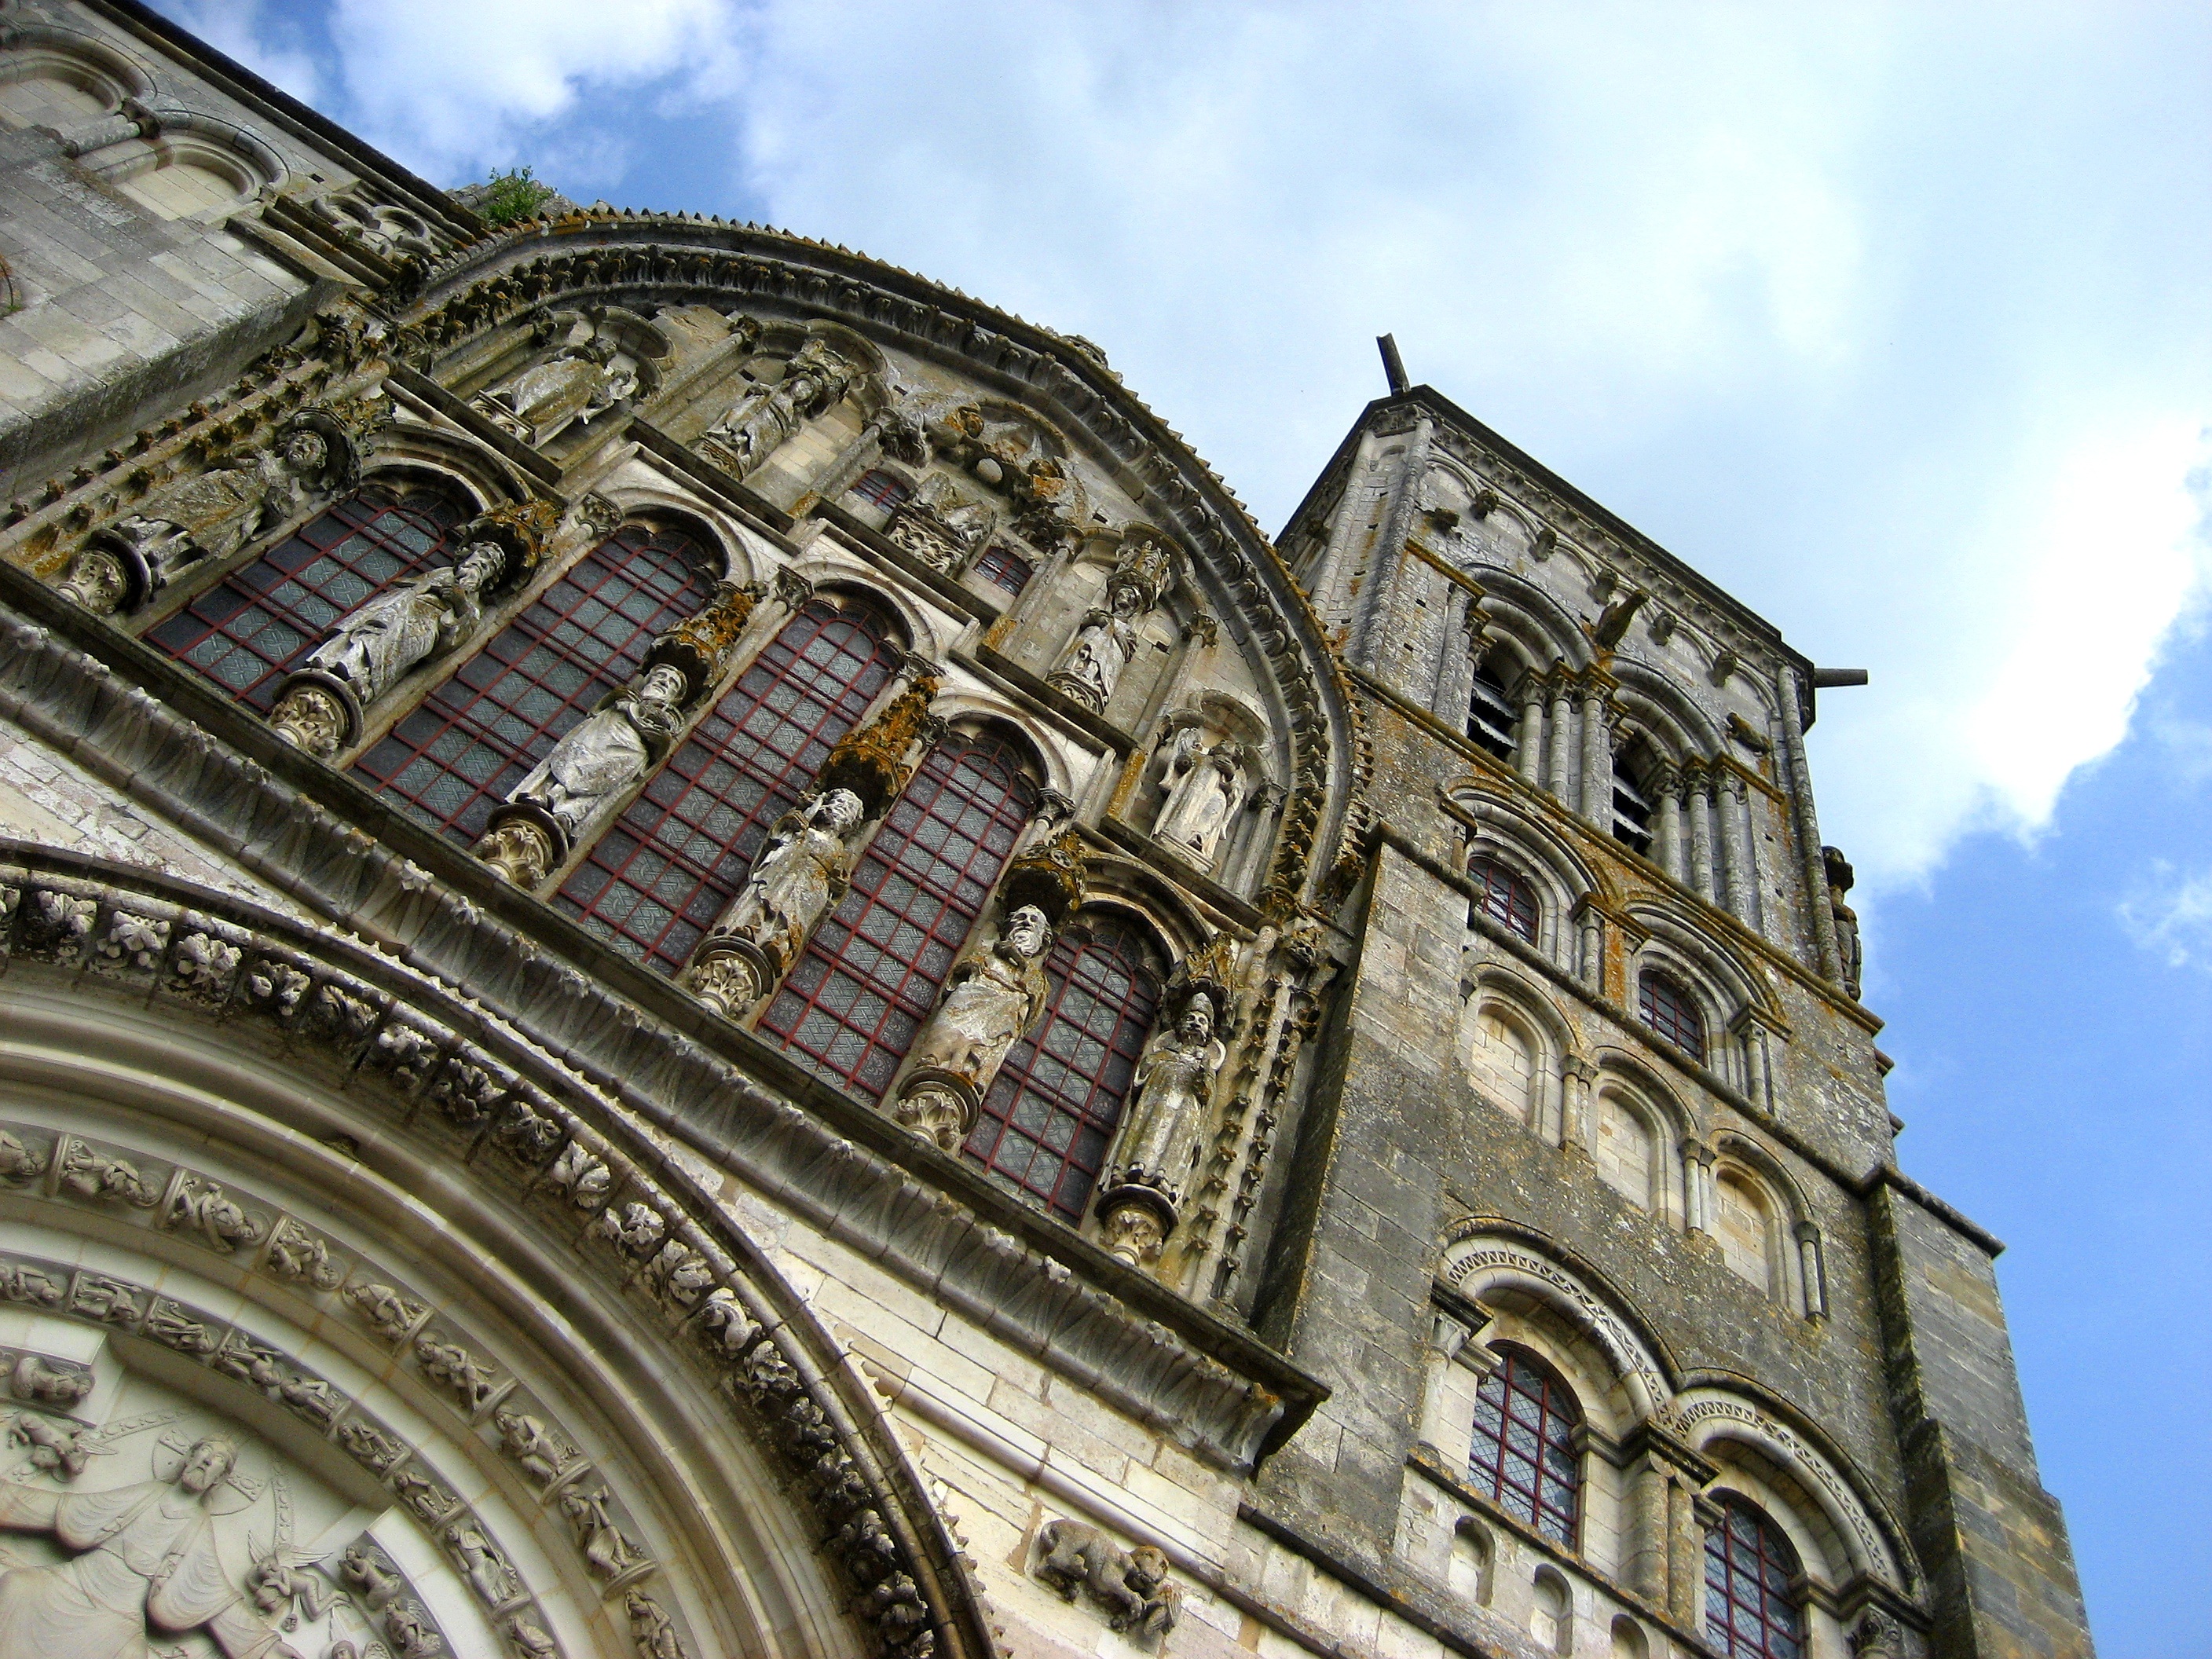
architecture, building, france, tower, landmark, facade, church, cathedral, place of worship, monastery, synagogue, unesco, basilica, burgundy, v zelay, gothic architecture, benedictine, ancient history, cluniac